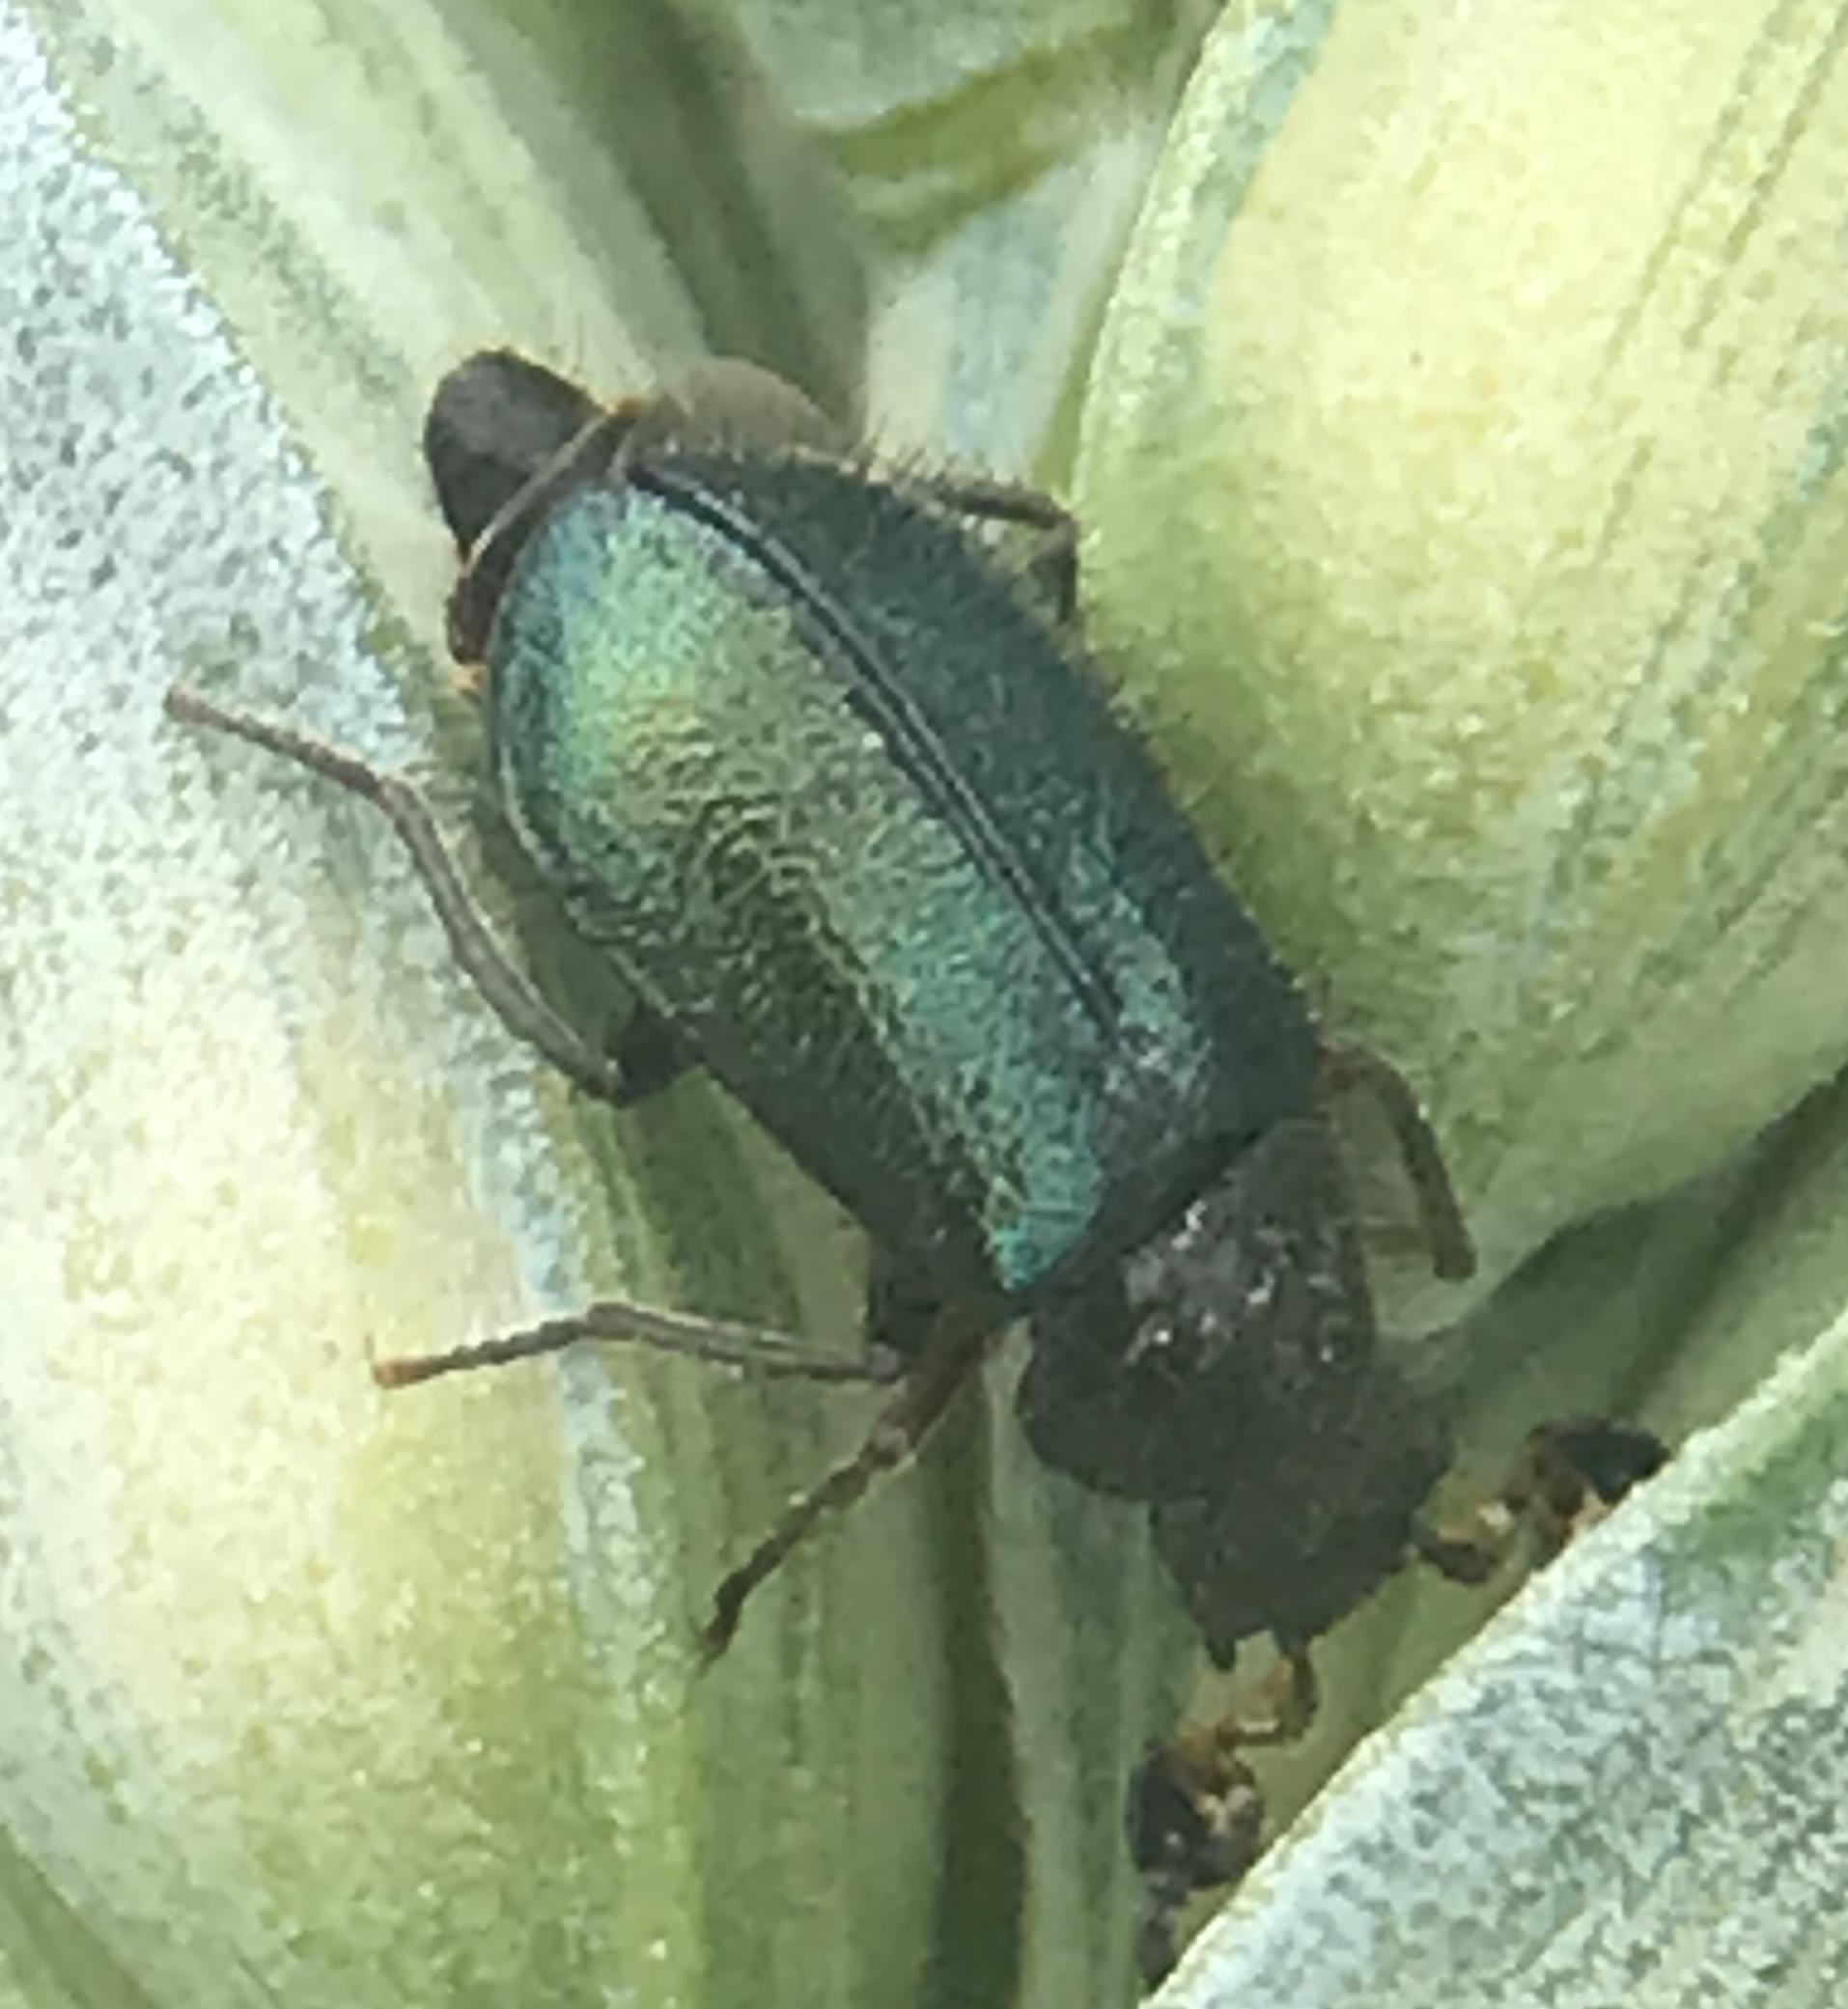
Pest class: predators